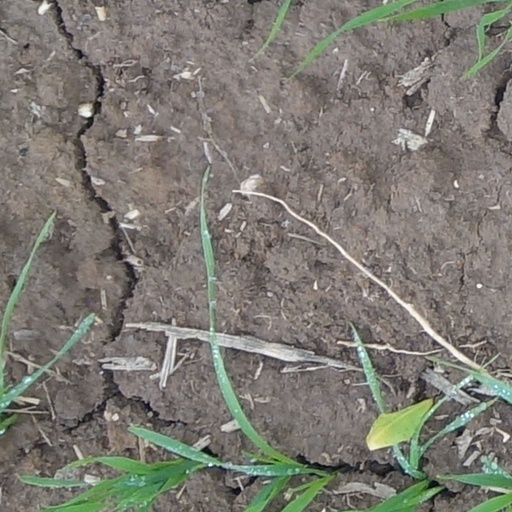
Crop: wheat